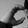
ASL letter: C